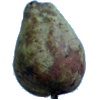
Label: Pear Stone 1